Leslie Howard

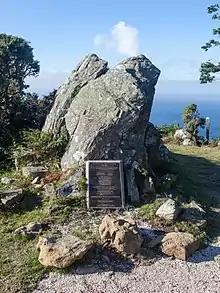
Monument to the memory of Leslie Howard and his companions in Cedeira, Galicia, Spain

A long-standing but ultimately unsupported hypothesis suggested that the Germans believed that the British Prime Minister, Winston Churchill, was on board the flight. Churchill's history of World War II suggested that the Germans targeted the commercial flight because the British Prime Minister's "presence in North Africa [for the 1943 Casablanca Conference] had been fully reported", and German agents at the Lisbon airfield mistook a "thickset man smoking a cigar" boarding the plane for Churchill returning to England. This thickset man was Howard's agent, Alfred Chenhalls. The death of the fourteen civilians including Leslie Howard "was a painful shock to me", Churchill wrote; "the brutality of the Germans was only matched by the stupidity of their agents".